Tadeusz Gebethner

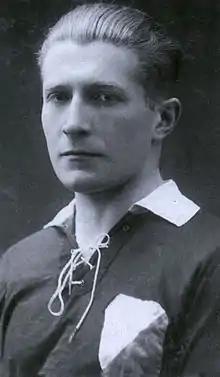
Tadeusz Gebethner, c. before 1925.

Tadeusz Jerzy Gebethner (18 November 1897 – 14 October 1944) was a Polish soldier, insurgent, bookseller, and footballer. From 1914 to 1925 he was an active player and captain of the Polonia Warsaw team; later he worked in his family bookstore and publishing business. Tadeusz Gebethner fought in the Polish–Soviet War and Polish September Campaign. Becoming an officer of the Home Army after the invasion, from 1942 he sheltered a Jewish family in his home in Warsaw during the German occupation. A participant of the Warsaw Uprising, he was critically wounded and taken prisoner to Stalag-XIA, where he died from the same injuries on 14 October 1944. For his wartime activities, he was recognised as one of the Polish Righteous Among the Nations in 1981.